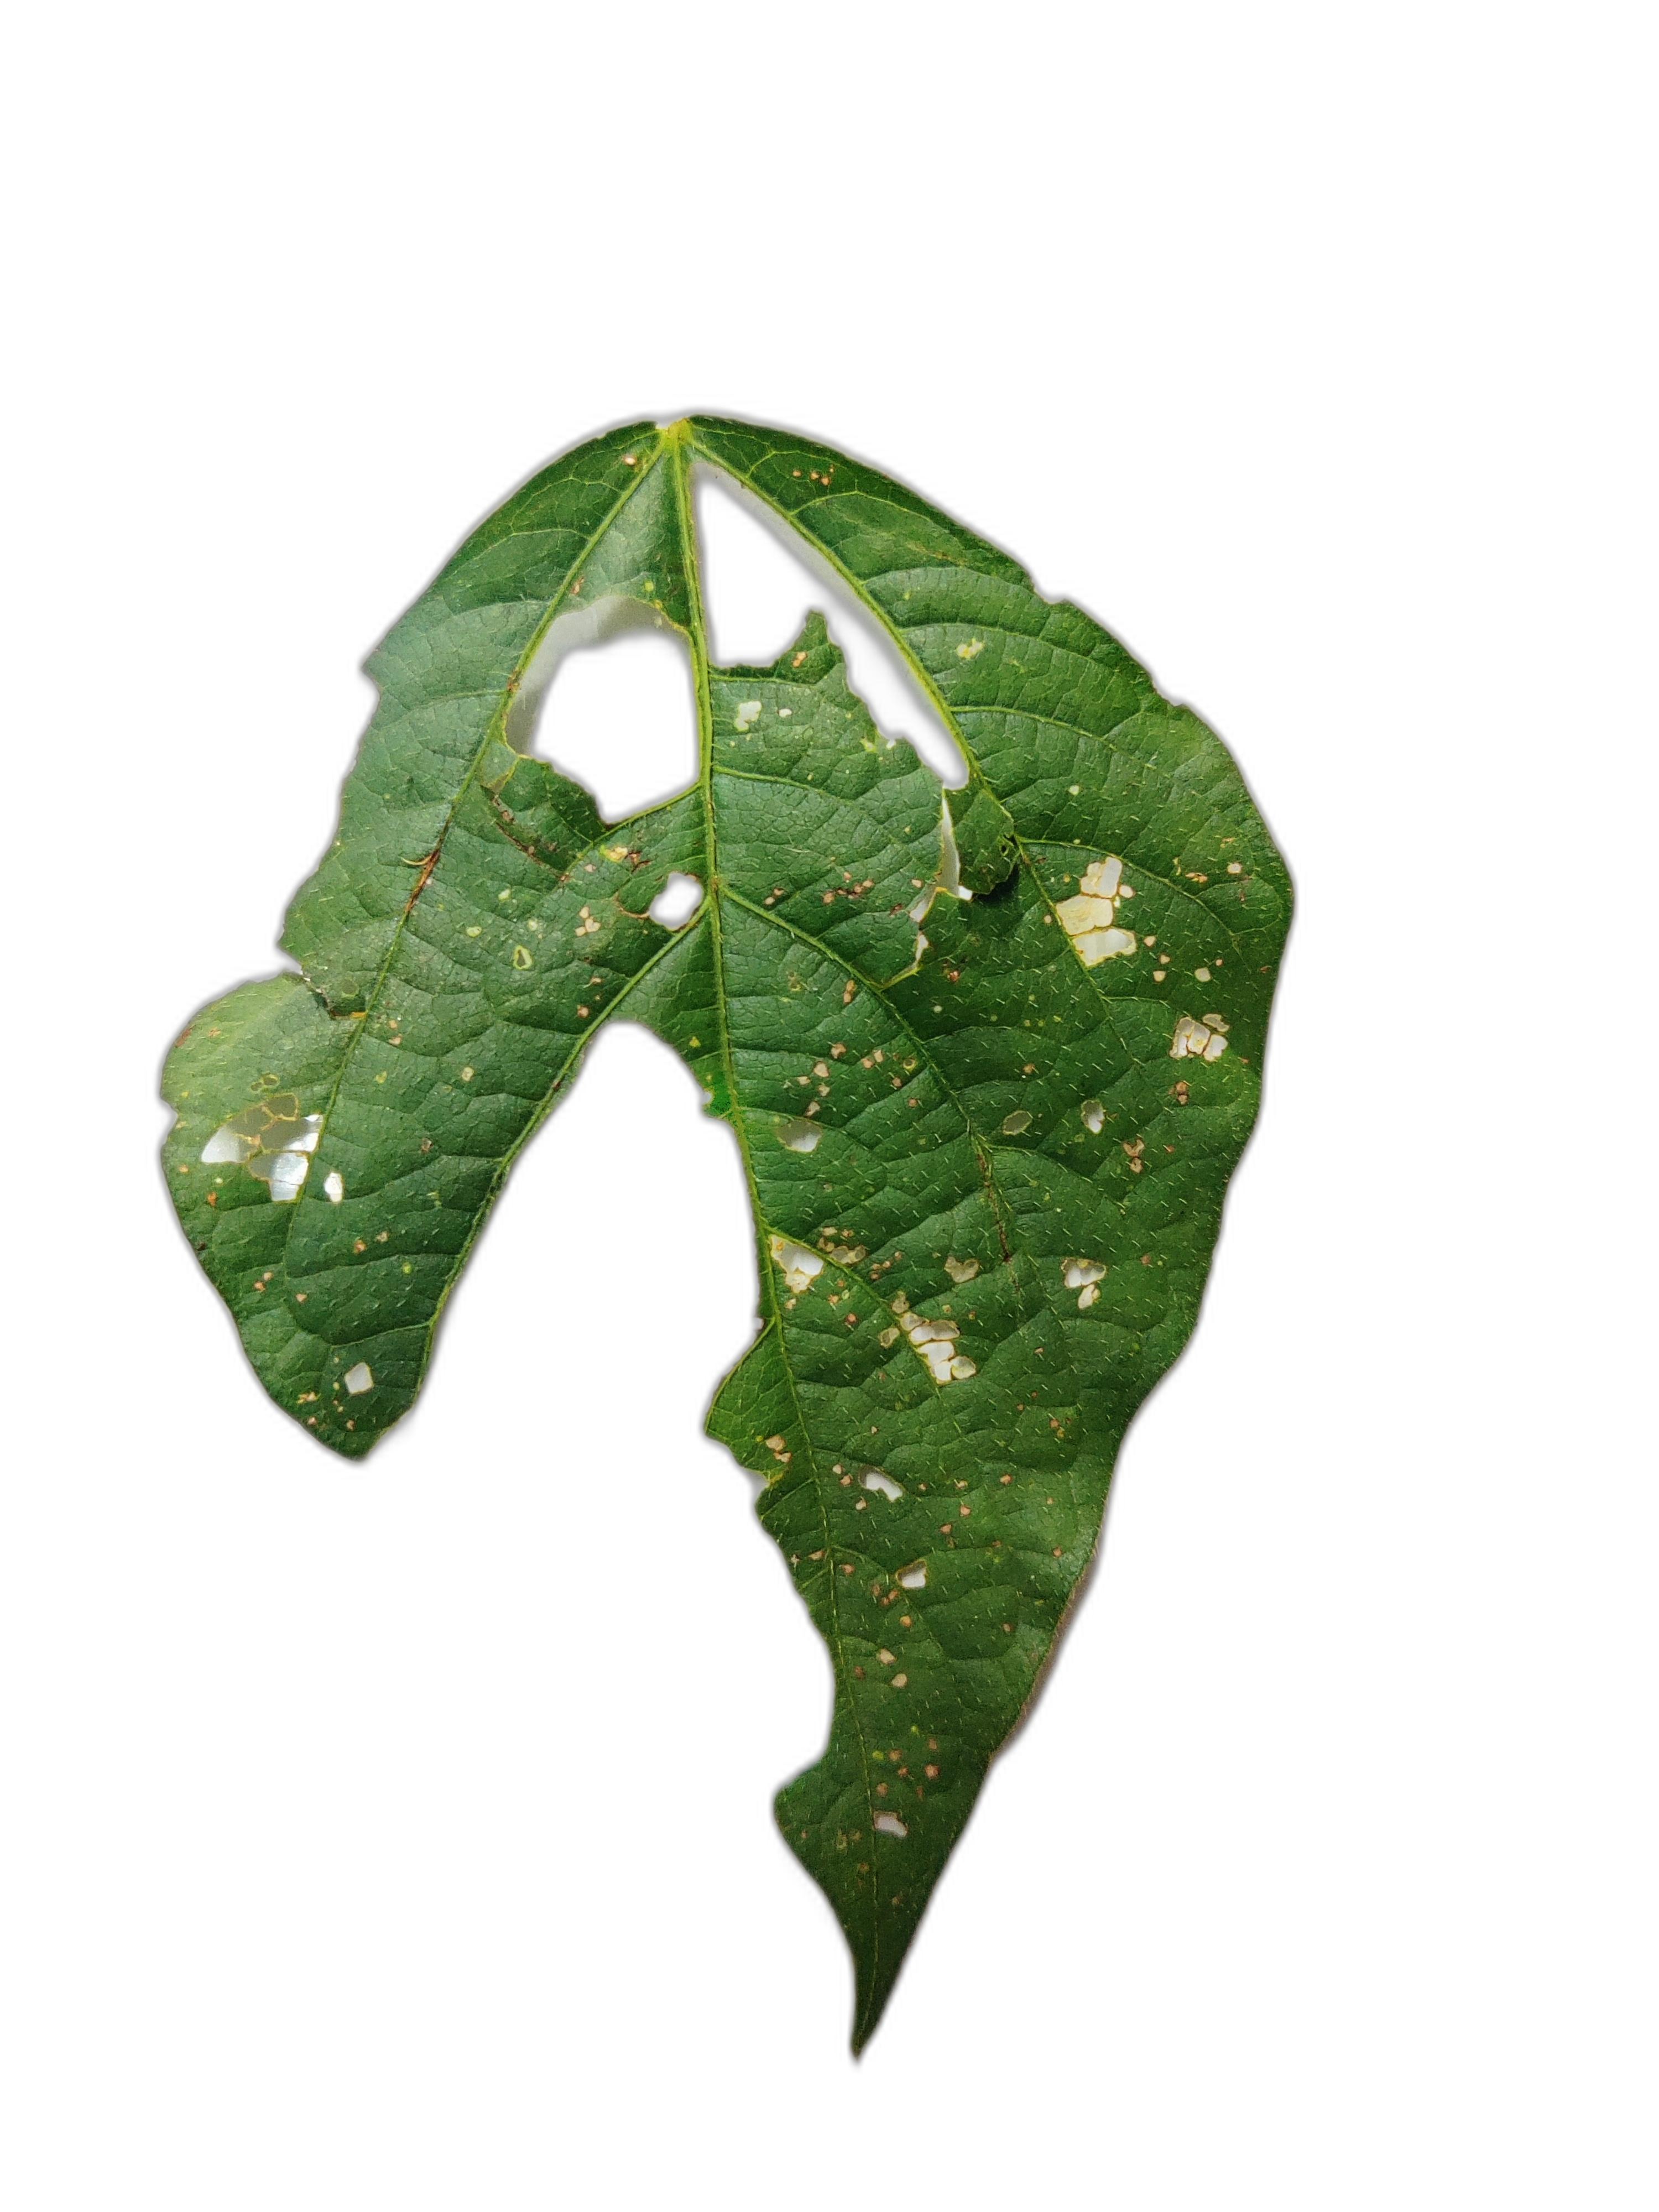
Label: Cercospora leaf spot